AZERTY

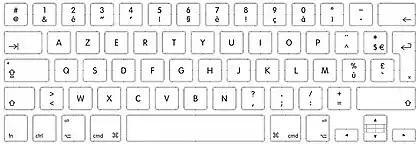
Apple French keyboard layout

Apple's keyboards use the same AZERTY layout in both France and Belgium. Based on the Belgian version, the most notable differences are the locations for the @-sign and €-sign, among others. MacOS also supports the standard French layout for non-Apple keyboards; the standard Belgian layout, however, is available through third-party support only.